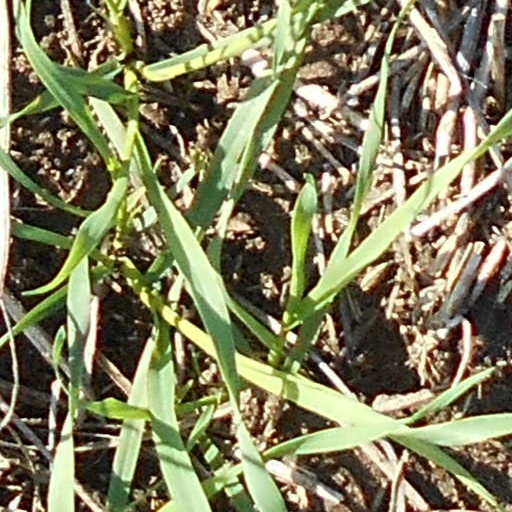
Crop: wheat